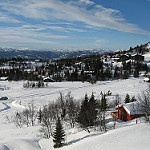
Scene: Outdoor